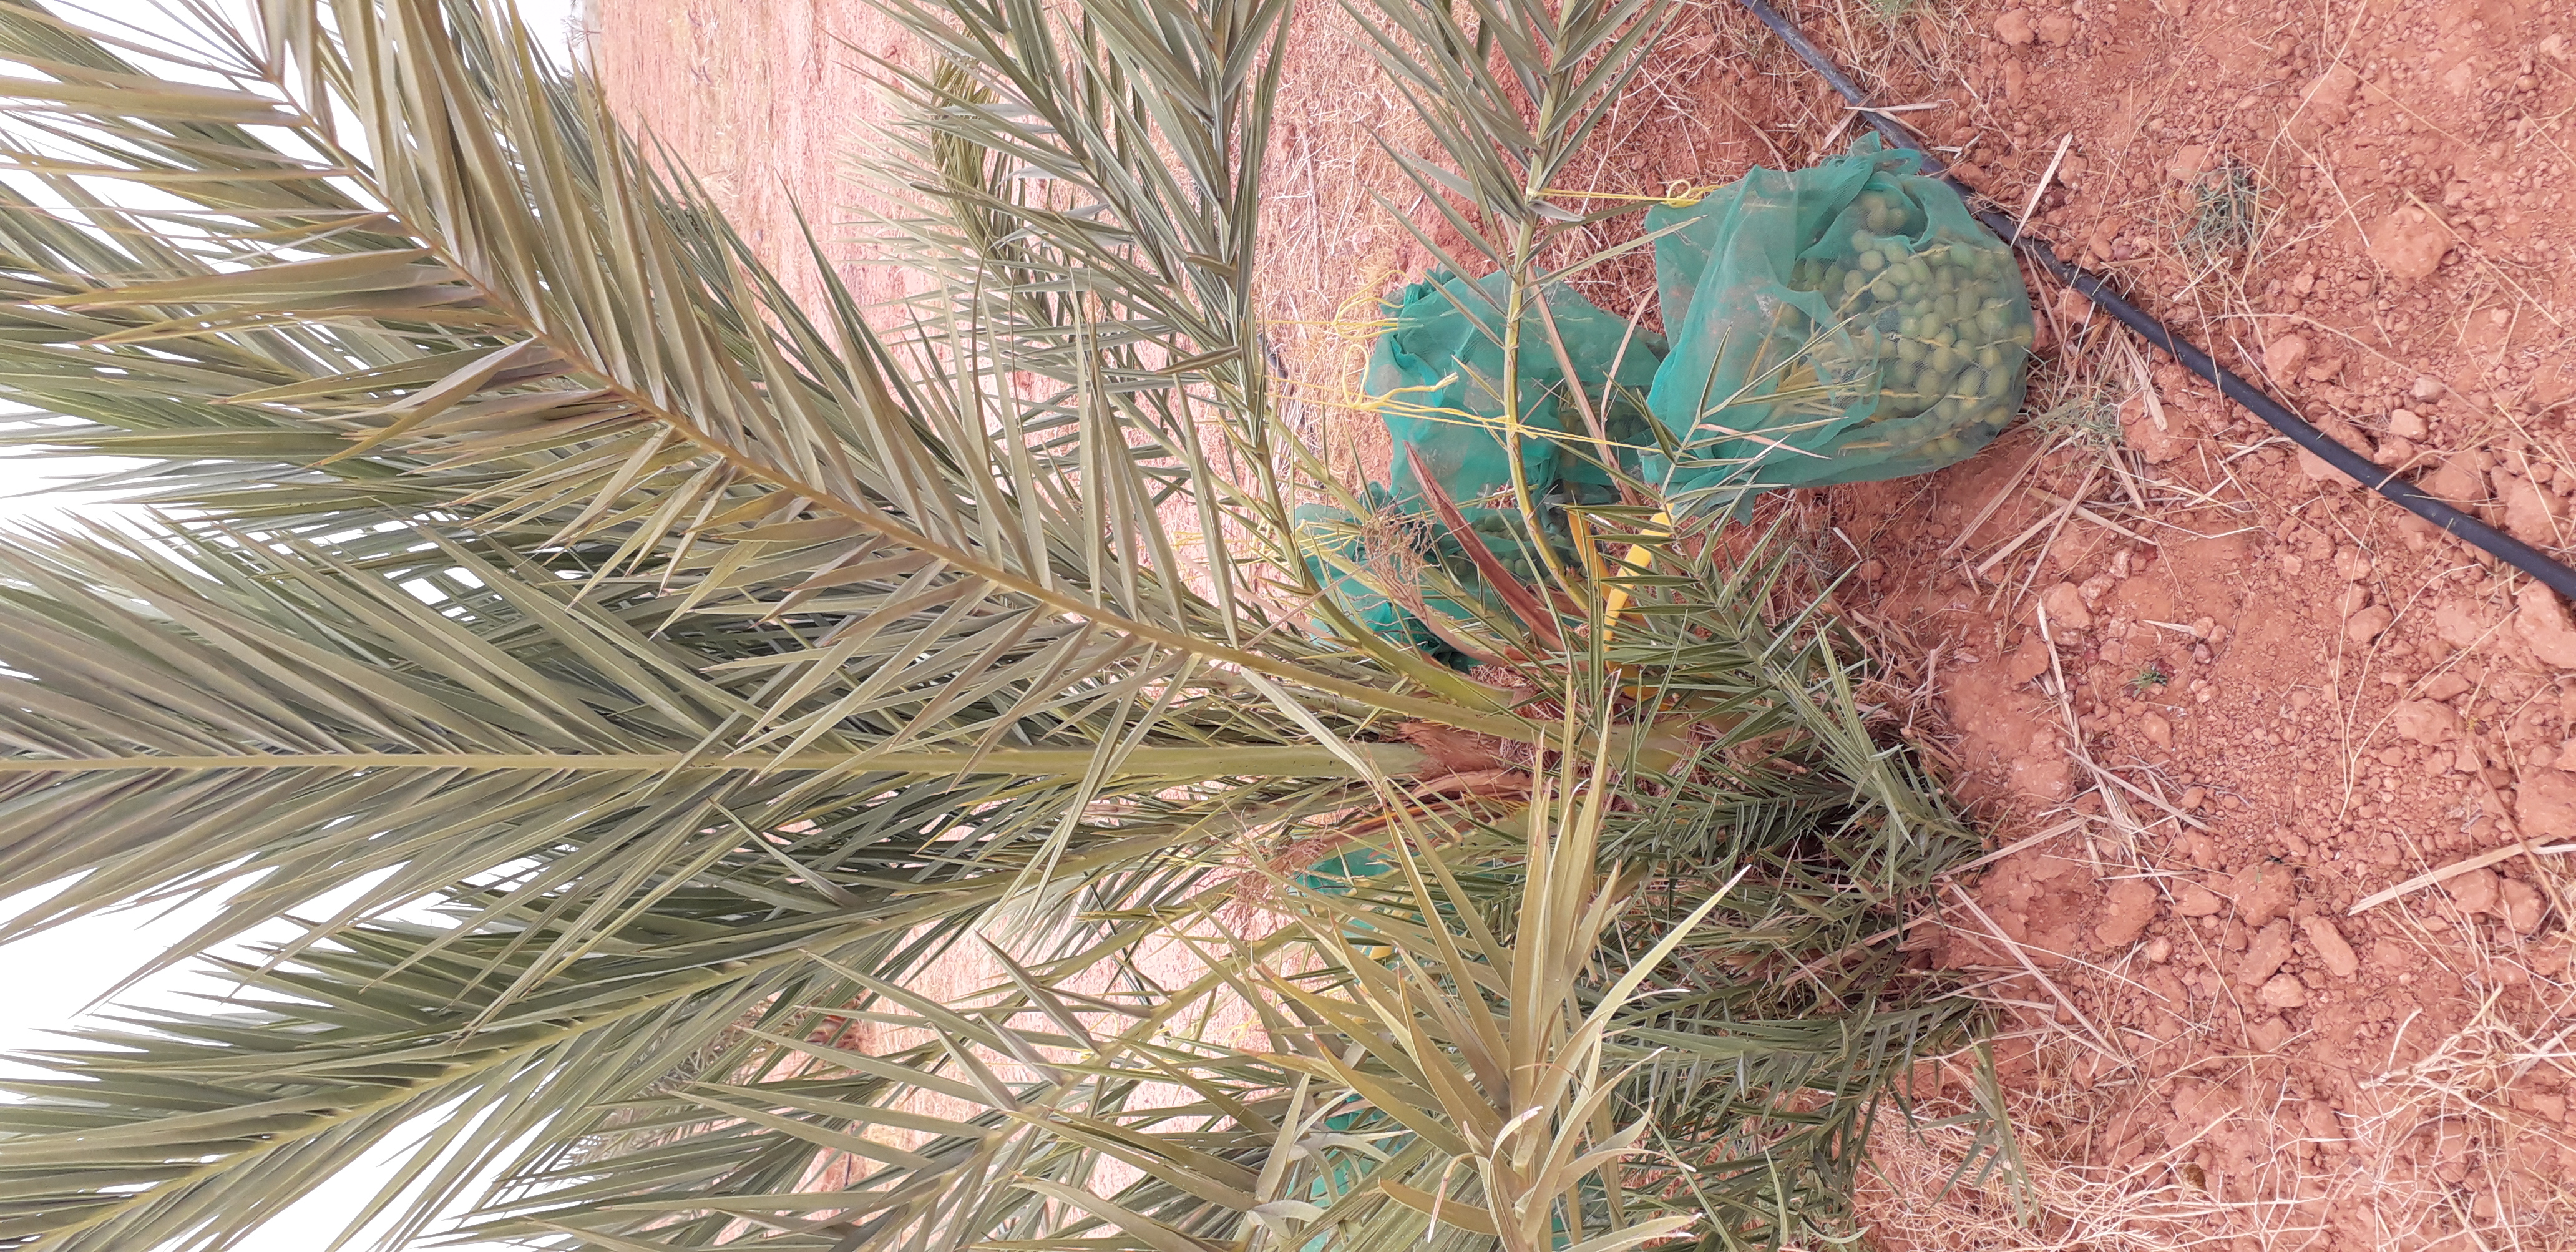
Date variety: kholt